Celts

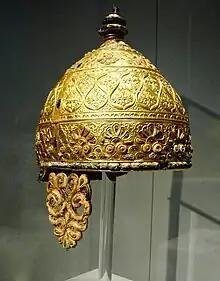
La Tène–style ceremonial Agris Helmet, 350 BC, Angoulême city Museum in France.

The history of pre-Celtic Europe and Celtic origins is debated. The traditional "Celtic from the East" theory, says the proto-Celtic language arose in the late Bronze Age Urnfield culture of central Europe, named after grave sites in southern Germany, which flourished from around 1200 BC. This theory links the Celts with the Iron Age Hallstatt culture which followed it (–500 BC), named for the rich grave finds in Hallstatt, Austria, and with the following La Tène culture ( onward), named after the La Tène site in Switzerland. It proposes that Celtic culture spread westward and southward from these areas by diffusion or migration. A newer theory, "Celtic from the West", suggests proto-Celtic arose earlier, was a "lingua franca" in the Atlantic Bronze Age coastal zone, and spread eastward. Another newer theory, "Celtic from the Centre", suggests proto-Celtic arose between these two zones, in Bronze Age Gaul, then spread in various directions. After the Celtic settlement of Southeast Europe in the 3rd century BC, Celtic culture reached as far east as central Anatolia, Turkey.